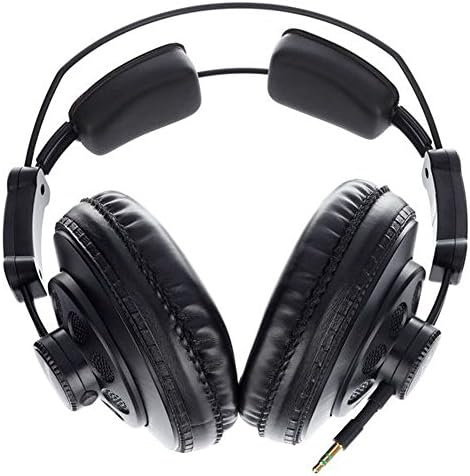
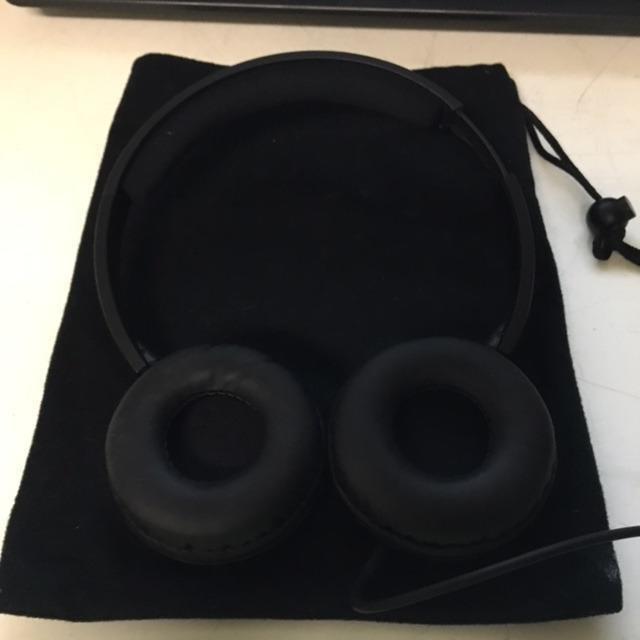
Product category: headphones
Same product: no